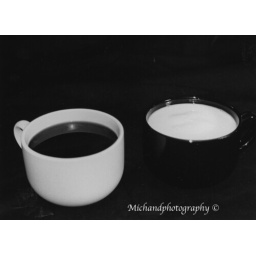
Black in white, white in black